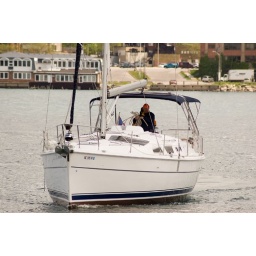
one of serveral sail boats that are docked at the phyc marina commin in to the black river.